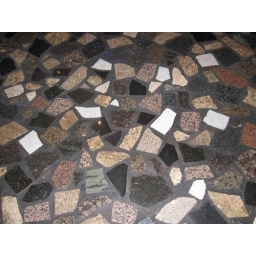
I love this floor in one of the shops across the street from the French Market.